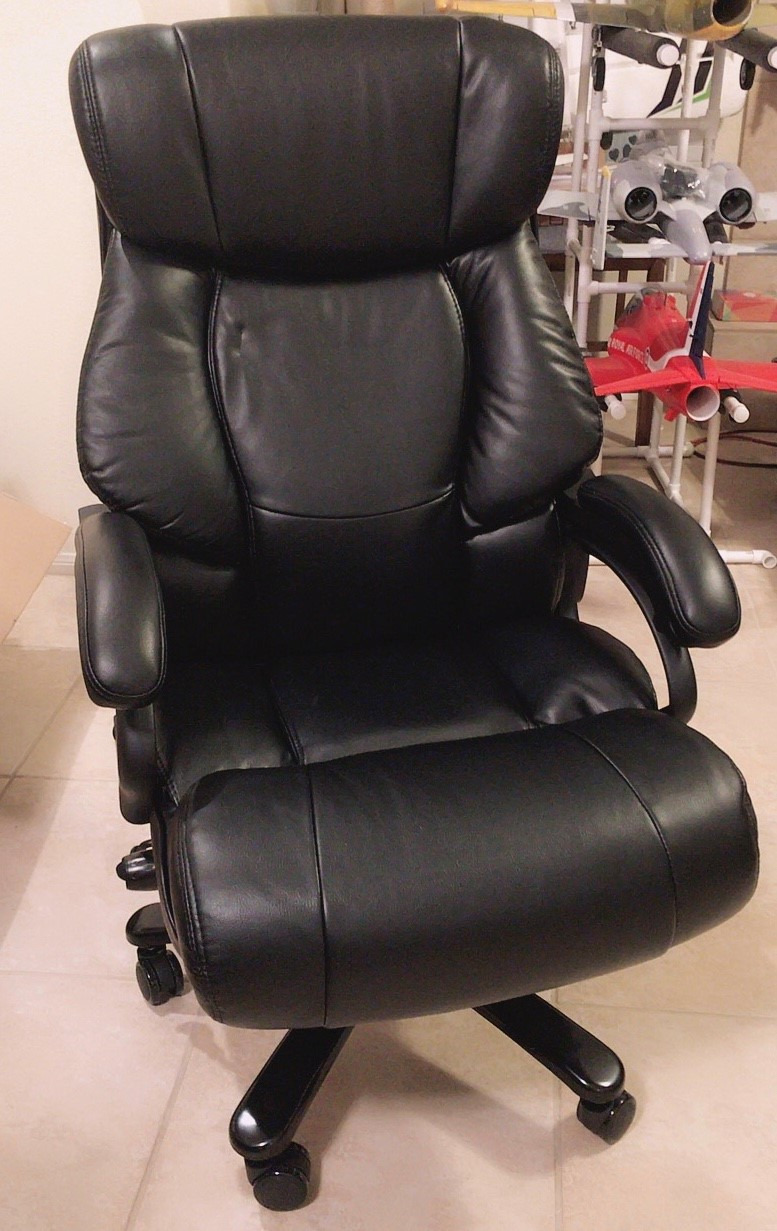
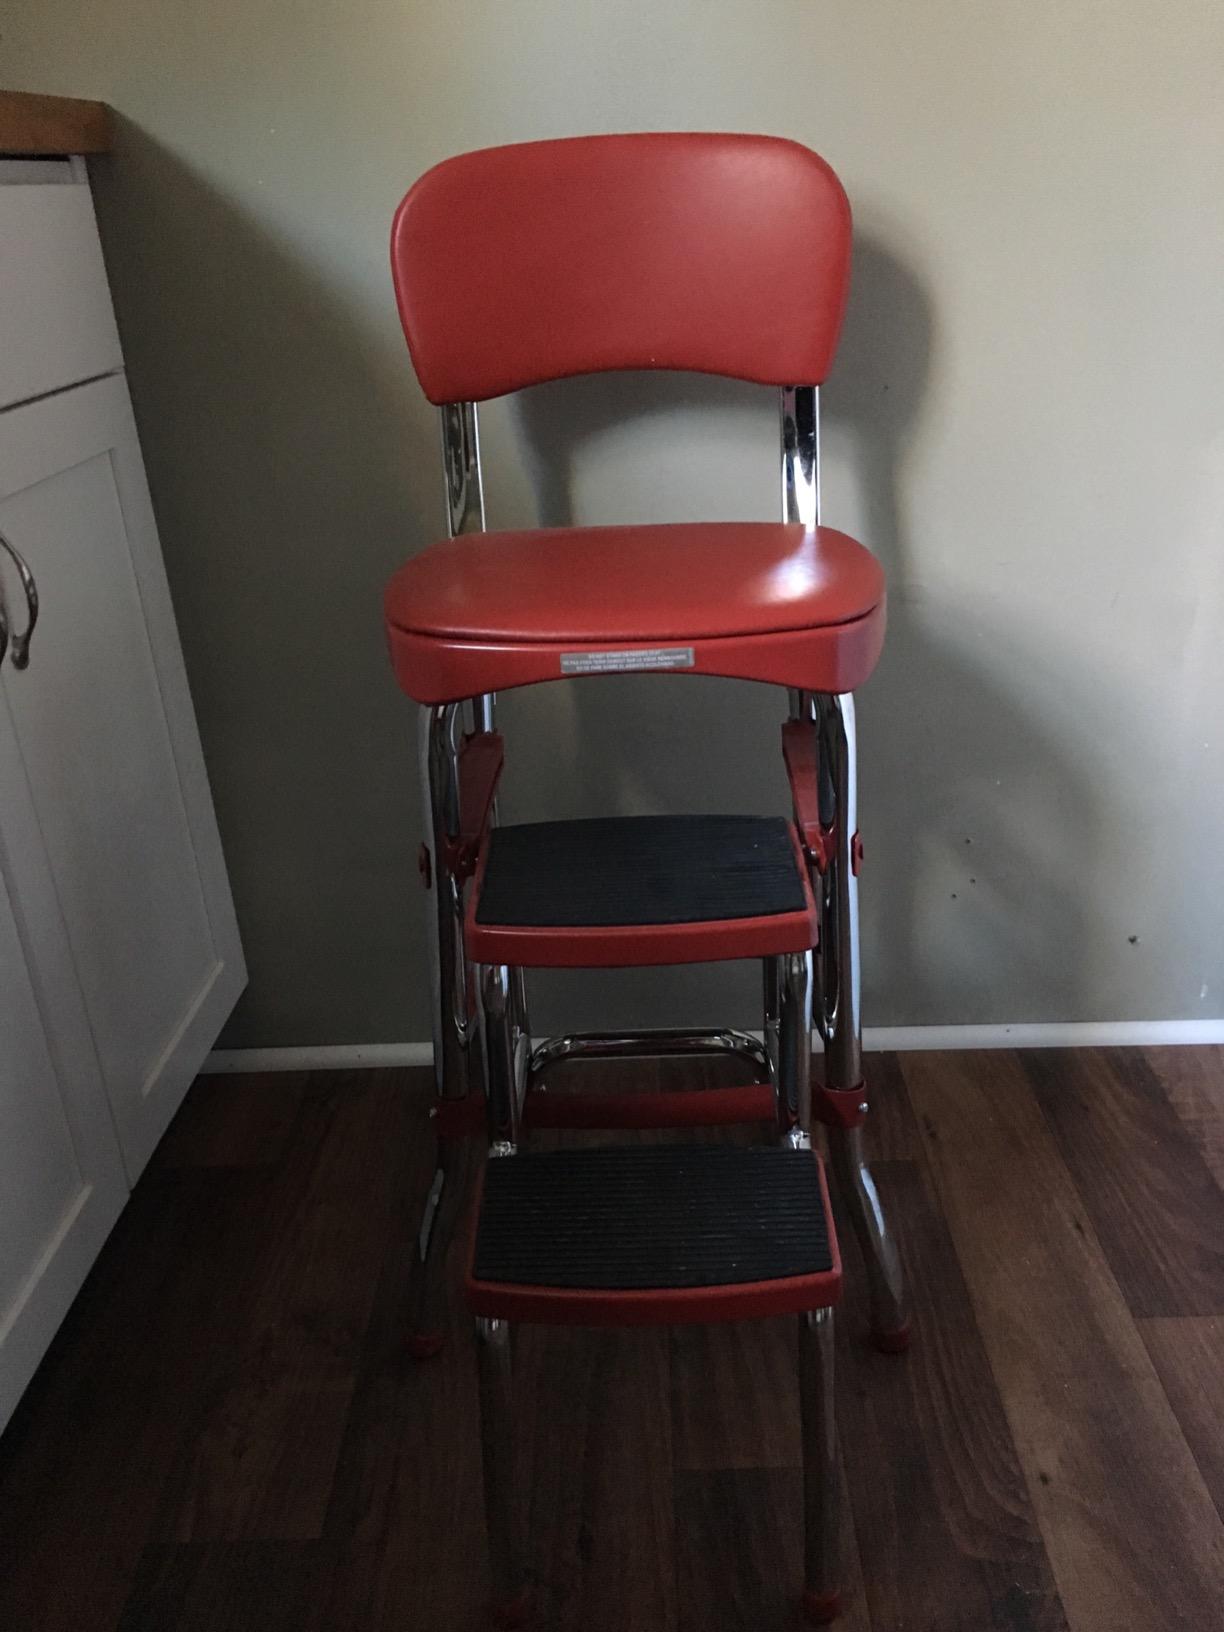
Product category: items_chair
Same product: no